Veiled Prophet Parade and Ball

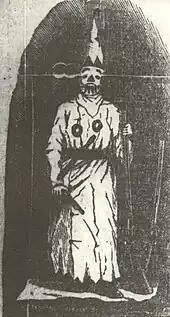
An 1875 image of a man wearing Ku Klux Klan garb, reprinted in the "Missouri Republican" on October 6, 1878, and misidentified as "The Veiled Prophet"

The first parade and ball were held on Tuesday, October 8, 1878. The Prophet was selected secretly from among the members, who were made up of St. Louis's business and civic elite. The first Prophet was John G. Priest, a member of the city's Board of Police Commissioners.